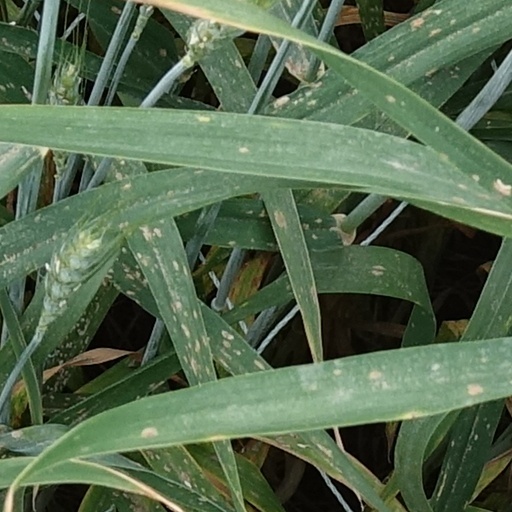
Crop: wheat